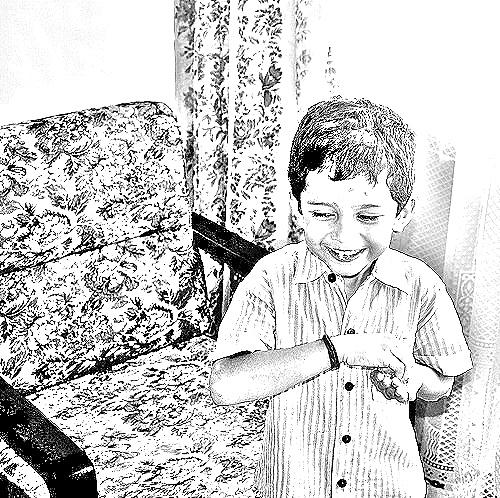
Portrait style: Sketch Portrait